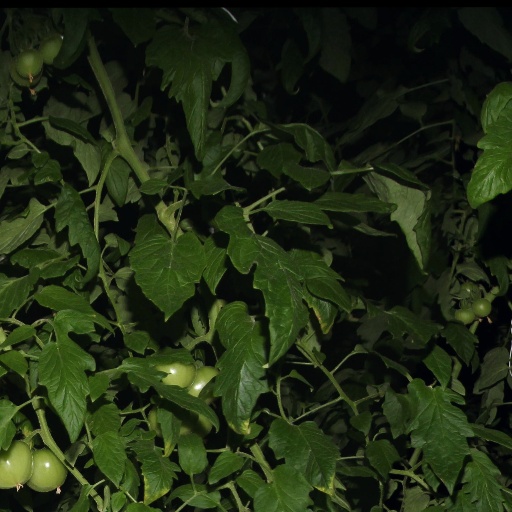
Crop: tomato